Charles Calvert, 3rd Baron Baltimore

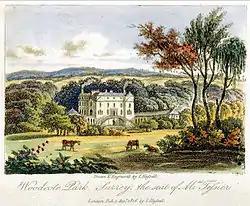
The Calvert estate at Woodcote Park, in a later engraving by John Hassell circa 1816

By the time Charles Calvert became governor, the population of the province had gradually become overwhelmingly Protestant due to immigration. Political power however tended to remain concentrated in the hands of the largely Roman Catholic elite. In spite of this demographic shift away from Catholicism, Calvert attempted to preserve Maryland's Catholic identity. From 1669 to 1689, of 27 men who sat on the Governor's Council, just 8 were Protestant. Most councillors were Catholics, and many were related by blood or marriage to the Calverts, enjoying political patronage and often lucrative offices such as commands in the militia or sinecures in the Land Office.